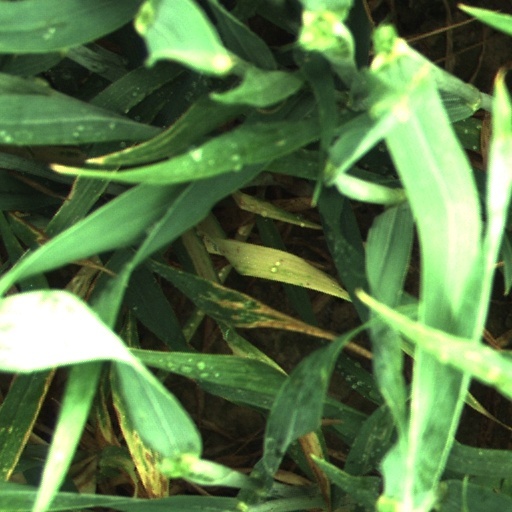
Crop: wheat